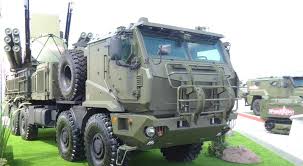
Label: Pantsir-S1